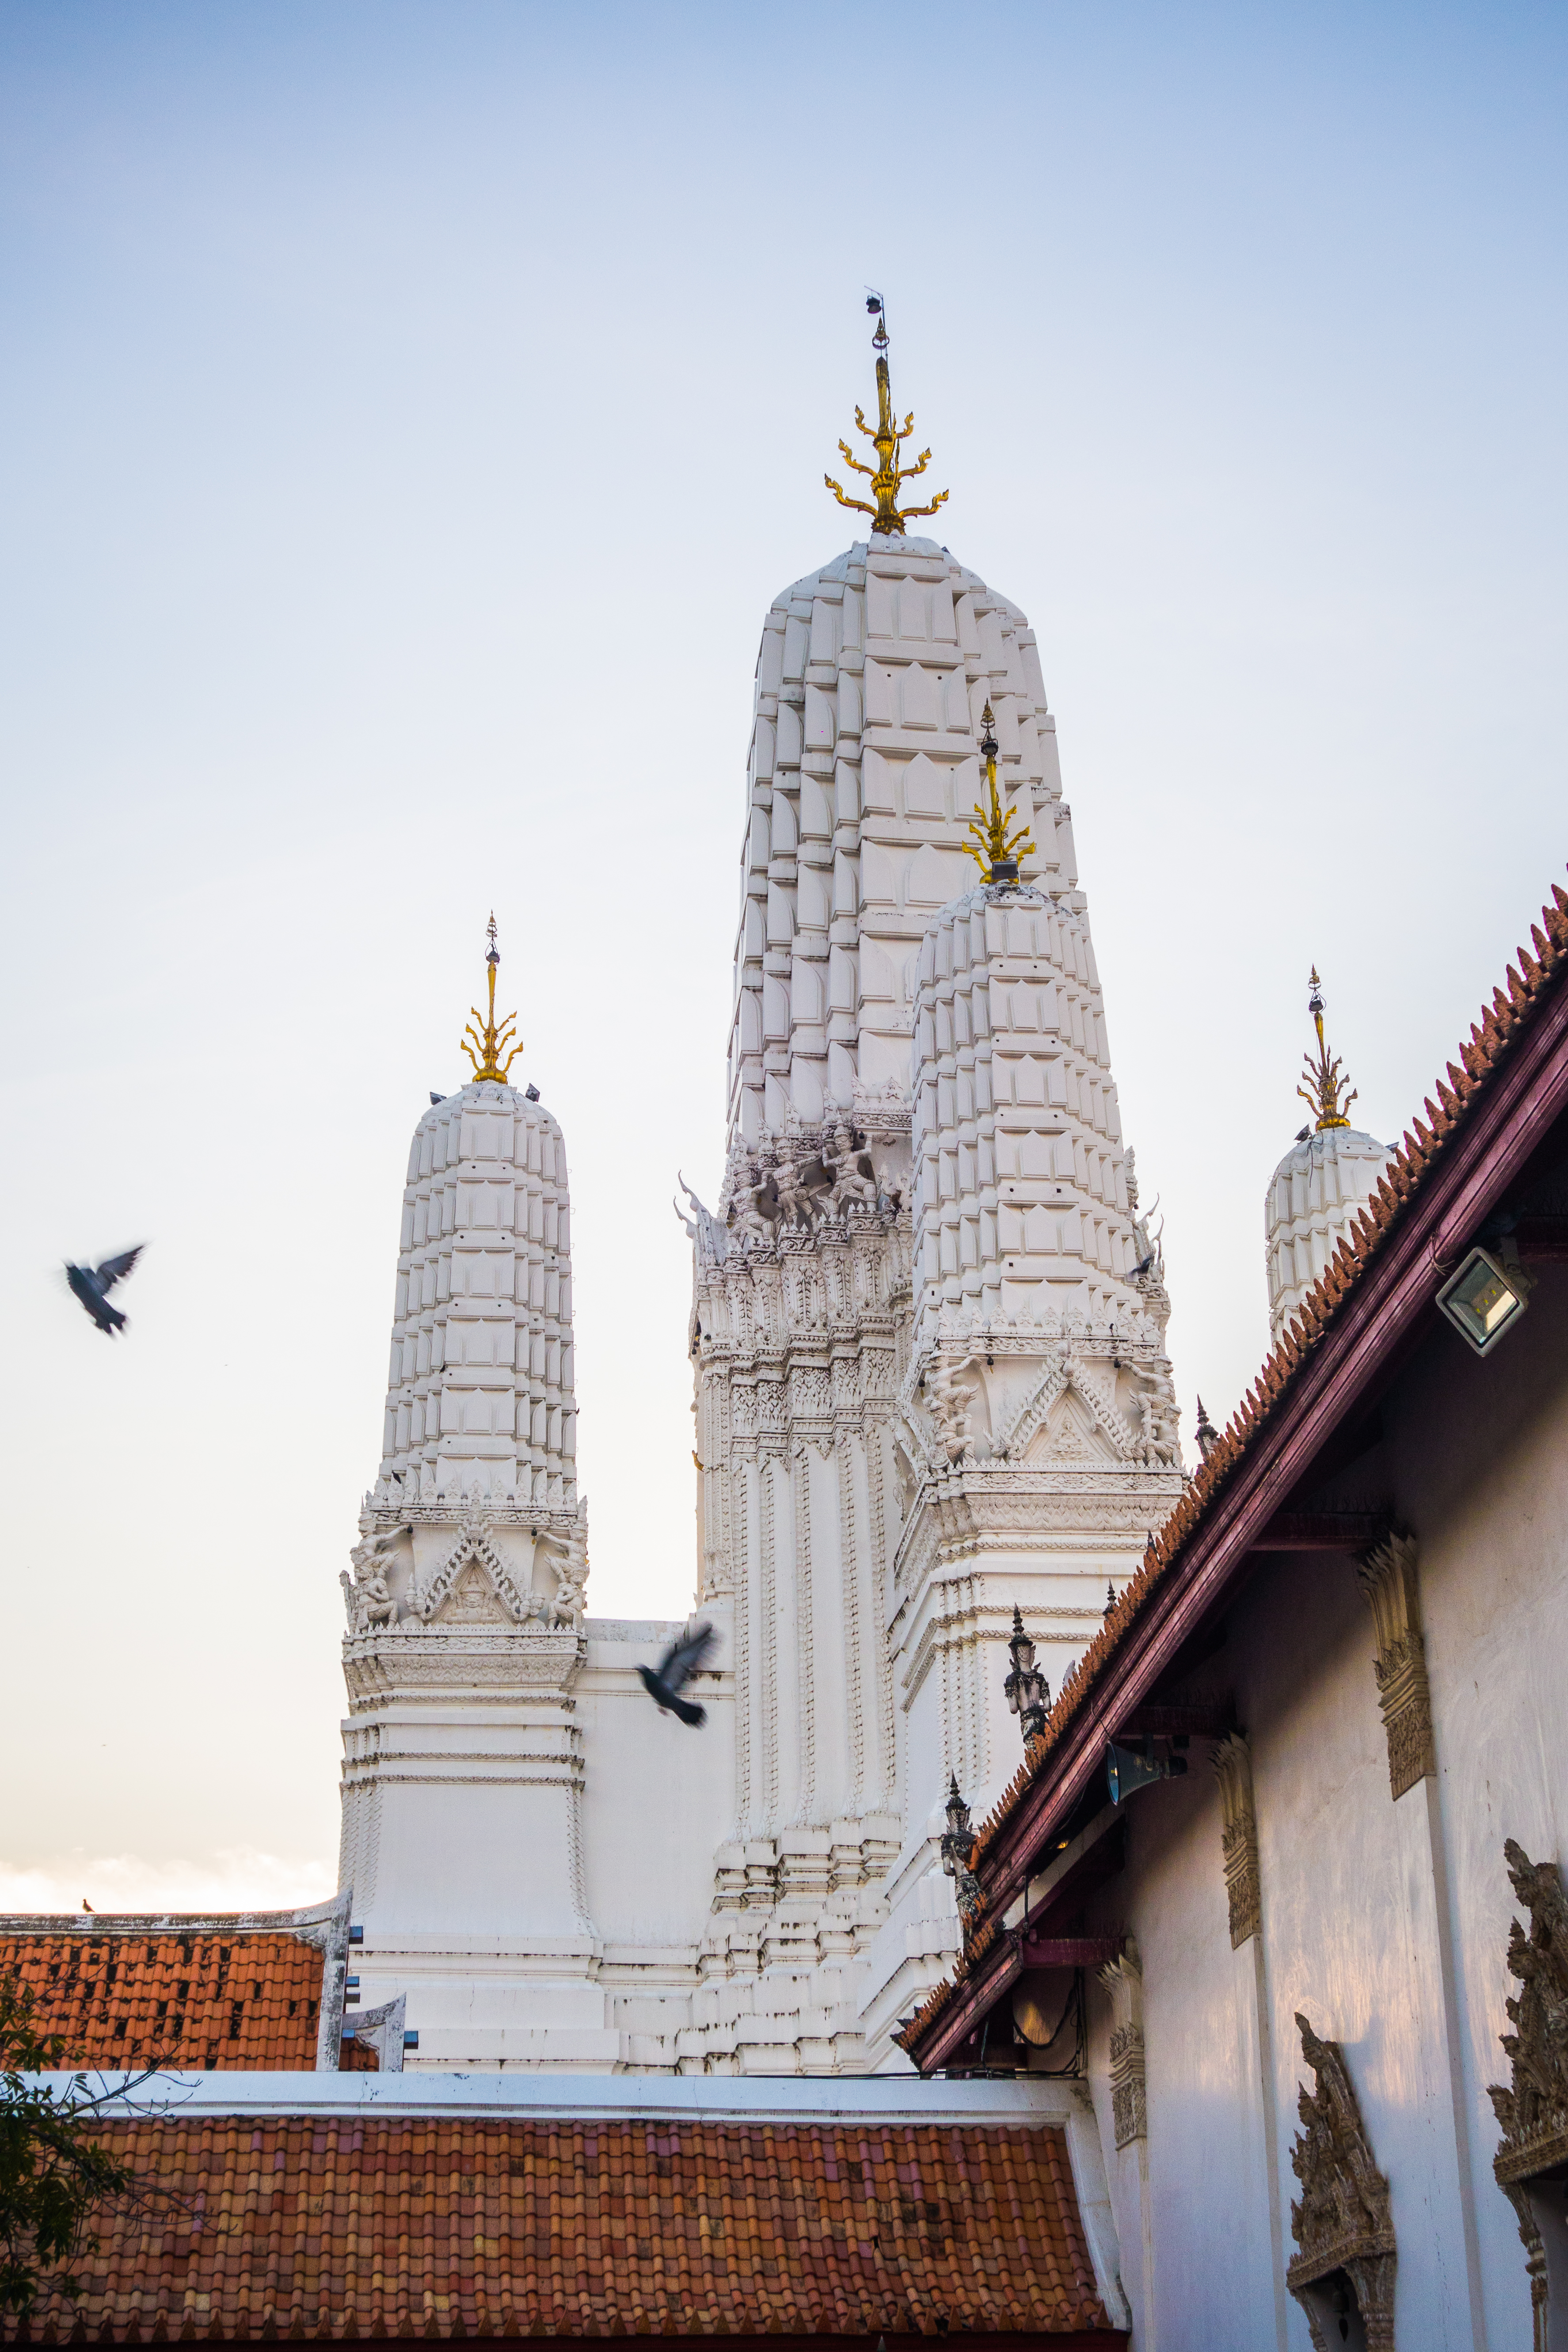
thai, temple, architecture, place of worship, landmark, building, hindu temple, spire, sky, tower, wat, stupa, historic site, roof, facade, shrine, tourism, steeple, vacation, statue, monastery, finial, monument, city, world, pagoda